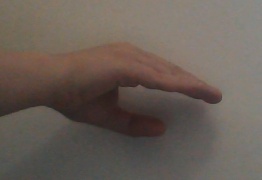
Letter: jeem